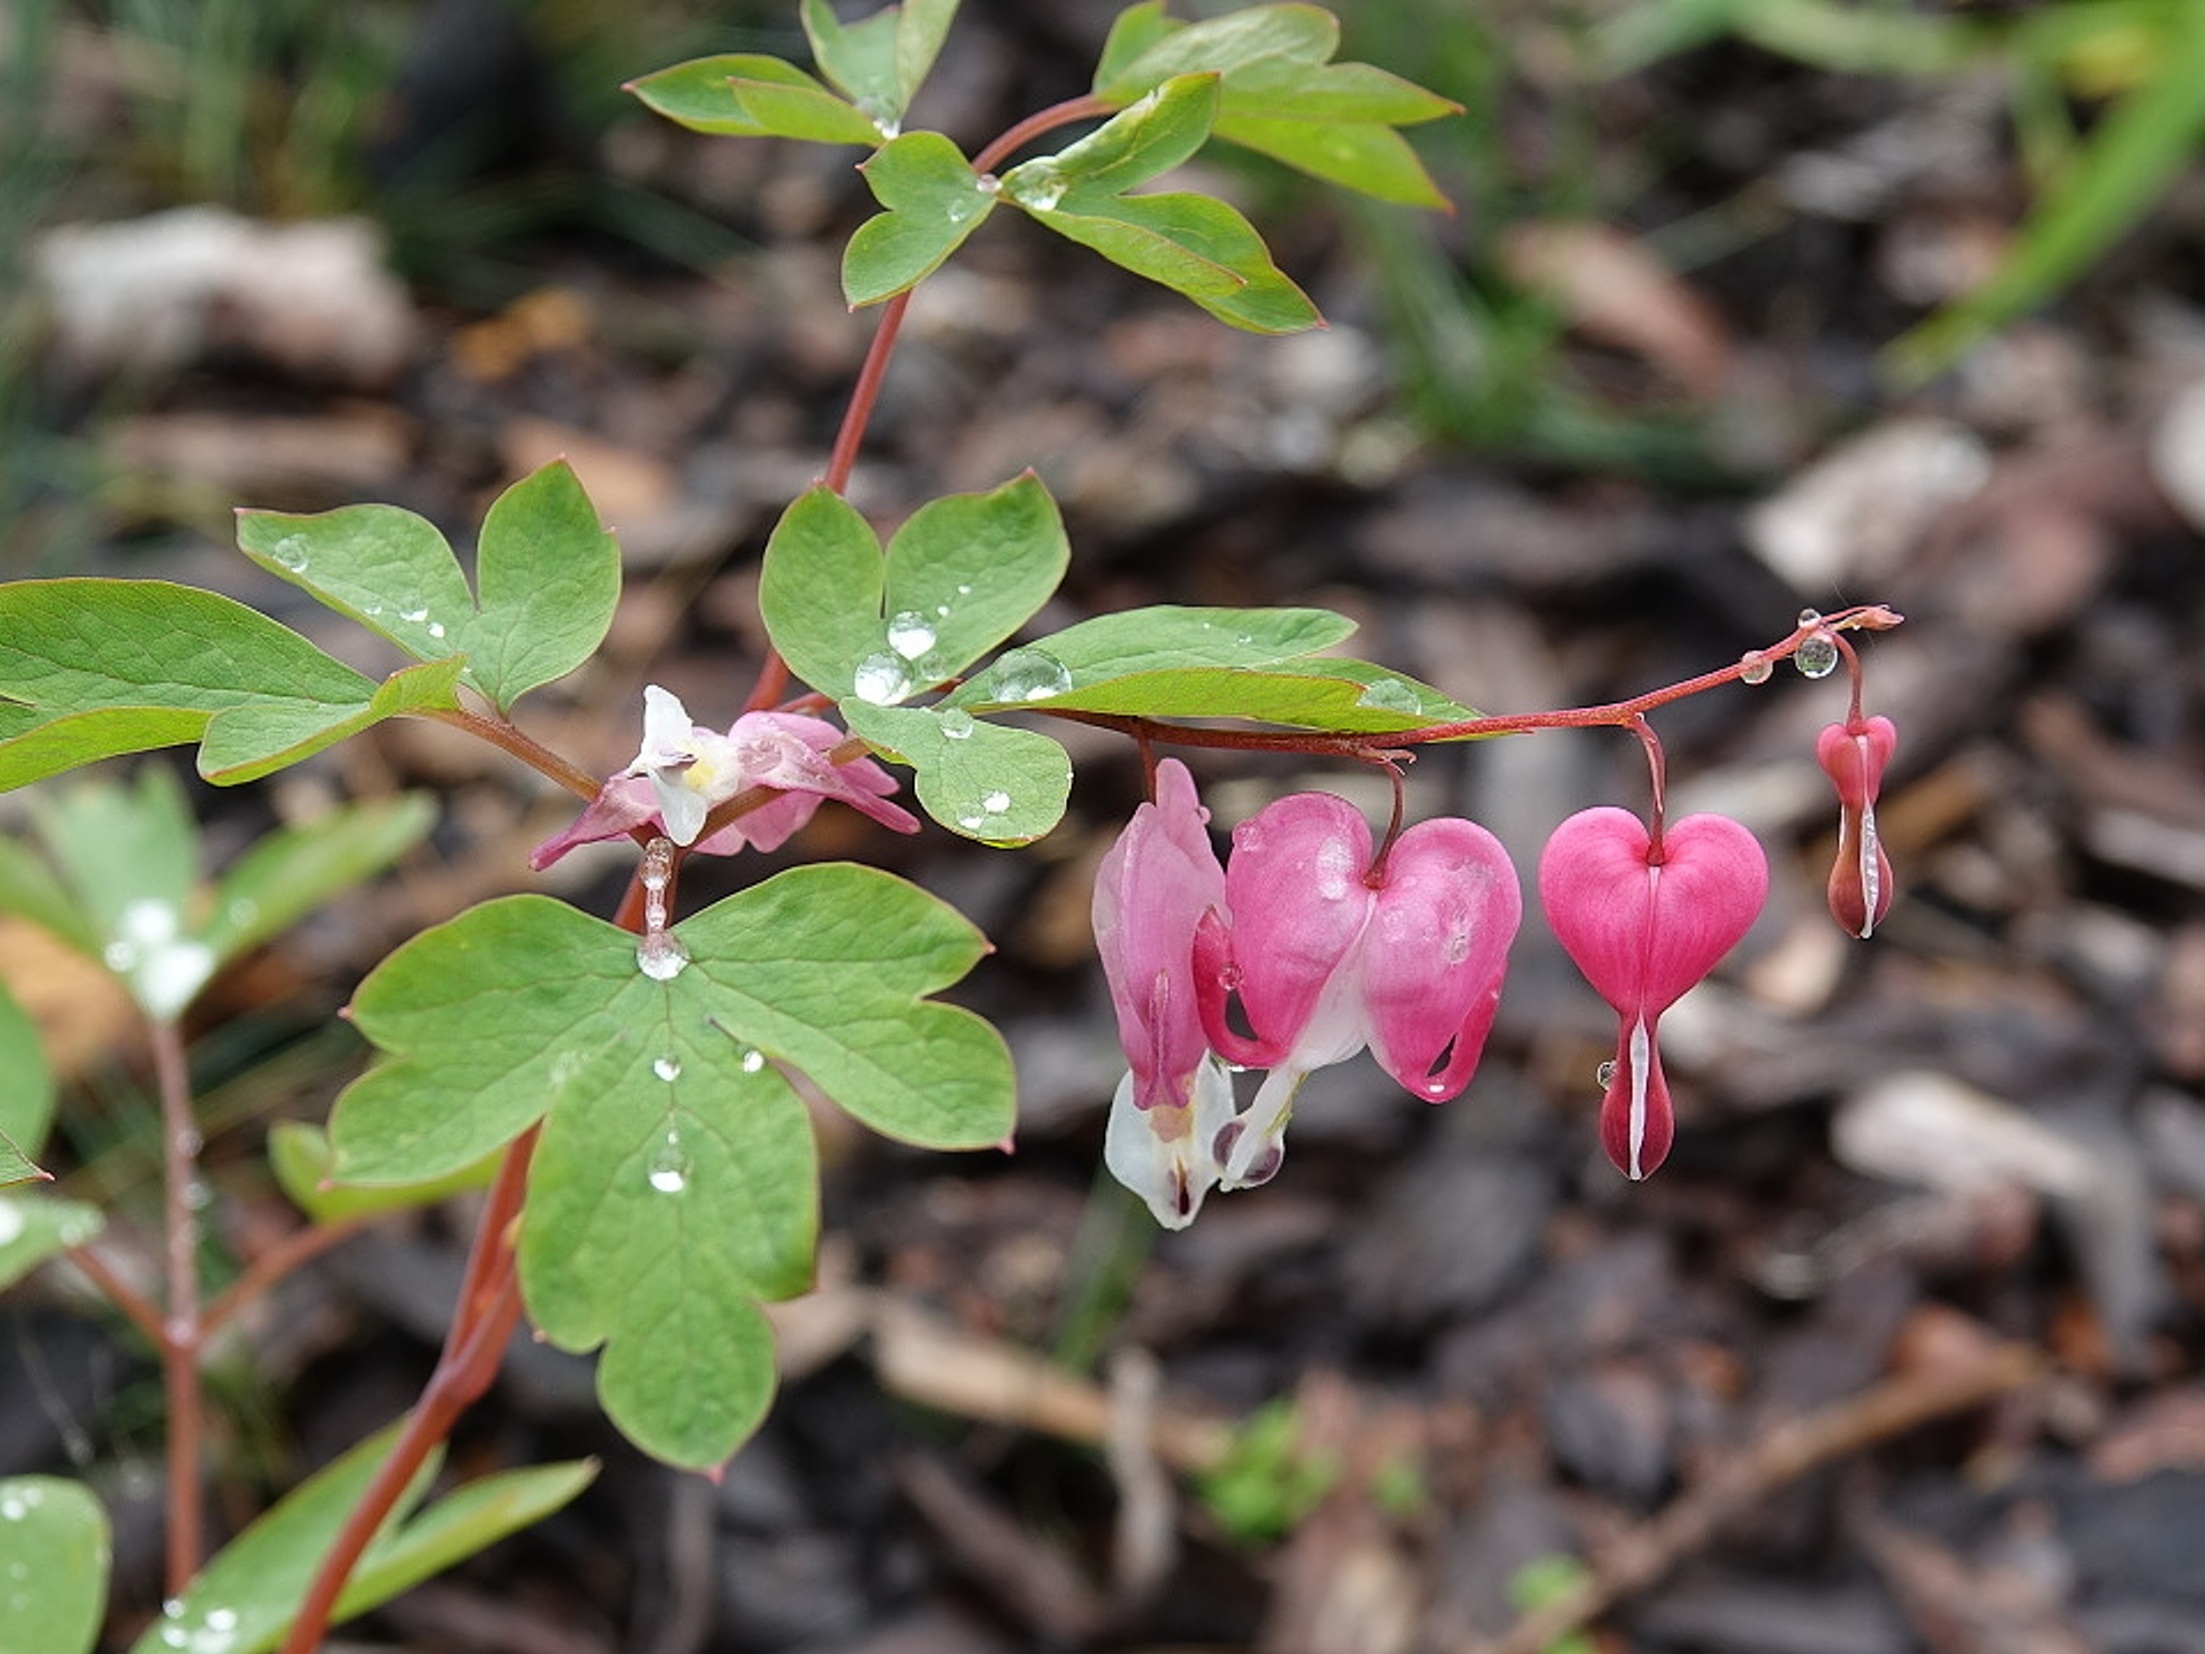
nature, blossom, plant, leaf, flower, produce, botany, flora, wildflower, flowers, shrub, drops, macro photography, pink flowers, flowering plant, land plant